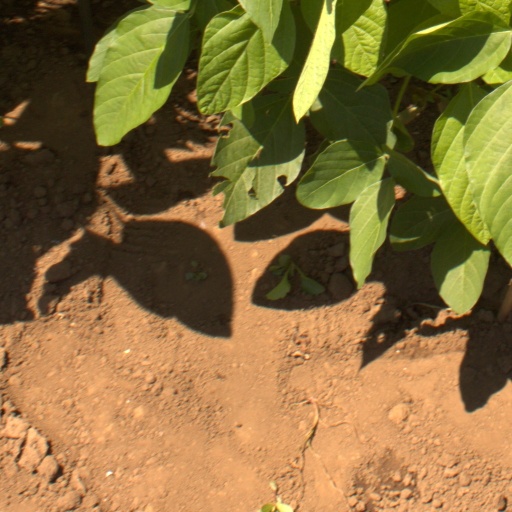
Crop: soybean